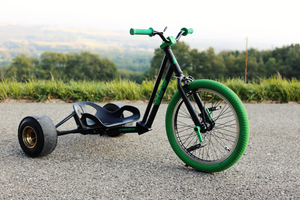
Drift trike de la marque Triad Performance, équipé de roue arrières de karting en magnésium, recouvertes d'une bande de tube PE.
Le Drift Trike est un sport de descente en tricycle sur bitume qui permet de dévaler des pentes en drift. De par son côté ludique, sécuritaire et sensationnel, le sport s'est développé au cours des dernières années dans le monde entier.